Bivalvia

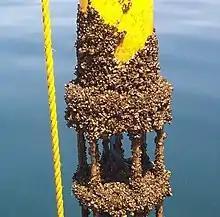
Zebra mussels encrusting a water velocity meter in Lake Michigan

By the middle of the Paleozoic, around 400 Mya, the brachiopods were among the most abundant filter feeders in the ocean, and over 12,000 fossil species are recognized. By the Permian–Triassic extinction event 250 Mya, bivalves were undergoing a huge radiation of diversity. The bivalves were hard hit by this event, but re-established themselves and thrived during the Triassic period that followed. In contrast, the brachiopods lost 95% of their species diversity. The ability of some bivalves to burrow and thus avoid predators may have been a major factor in their success. Other new adaptations within various families allowed species to occupy previously unused evolutionary niches. These included increasing relative buoyancy in soft sediments by developing spines on the shell, gaining the ability to swim, and in a few cases, adopting predatory habits.